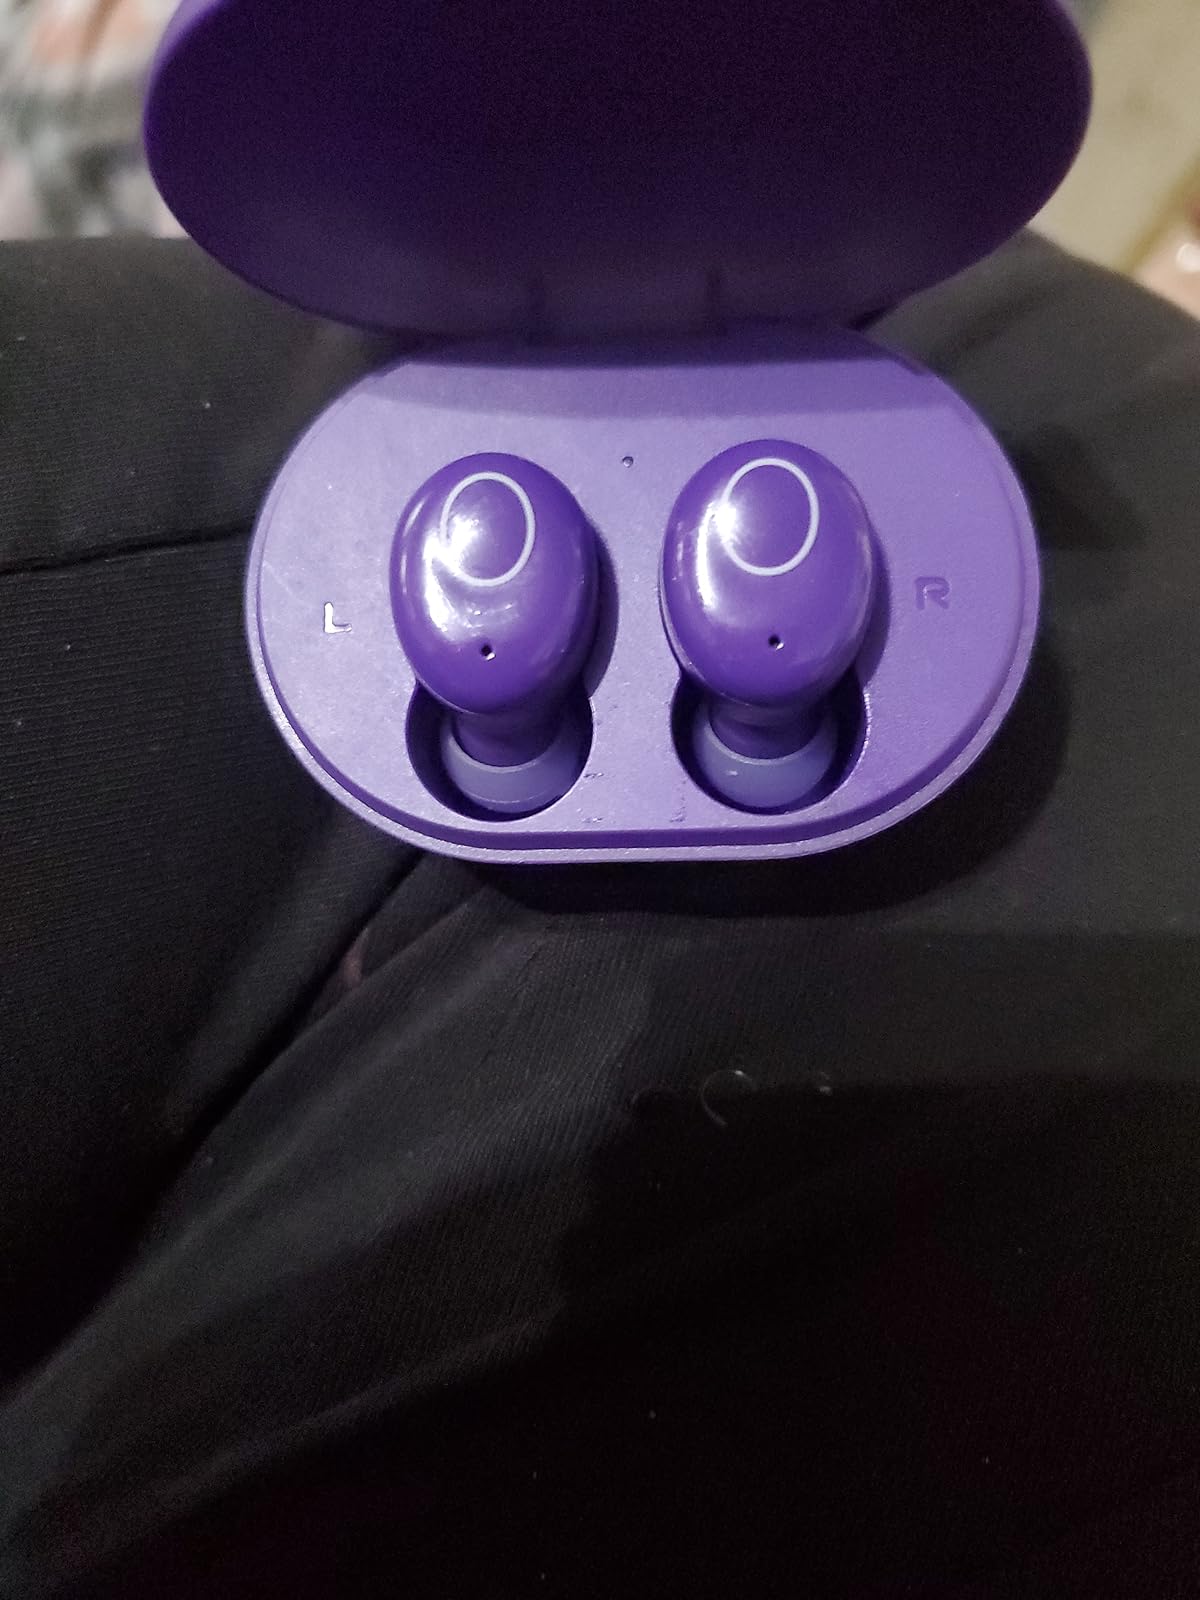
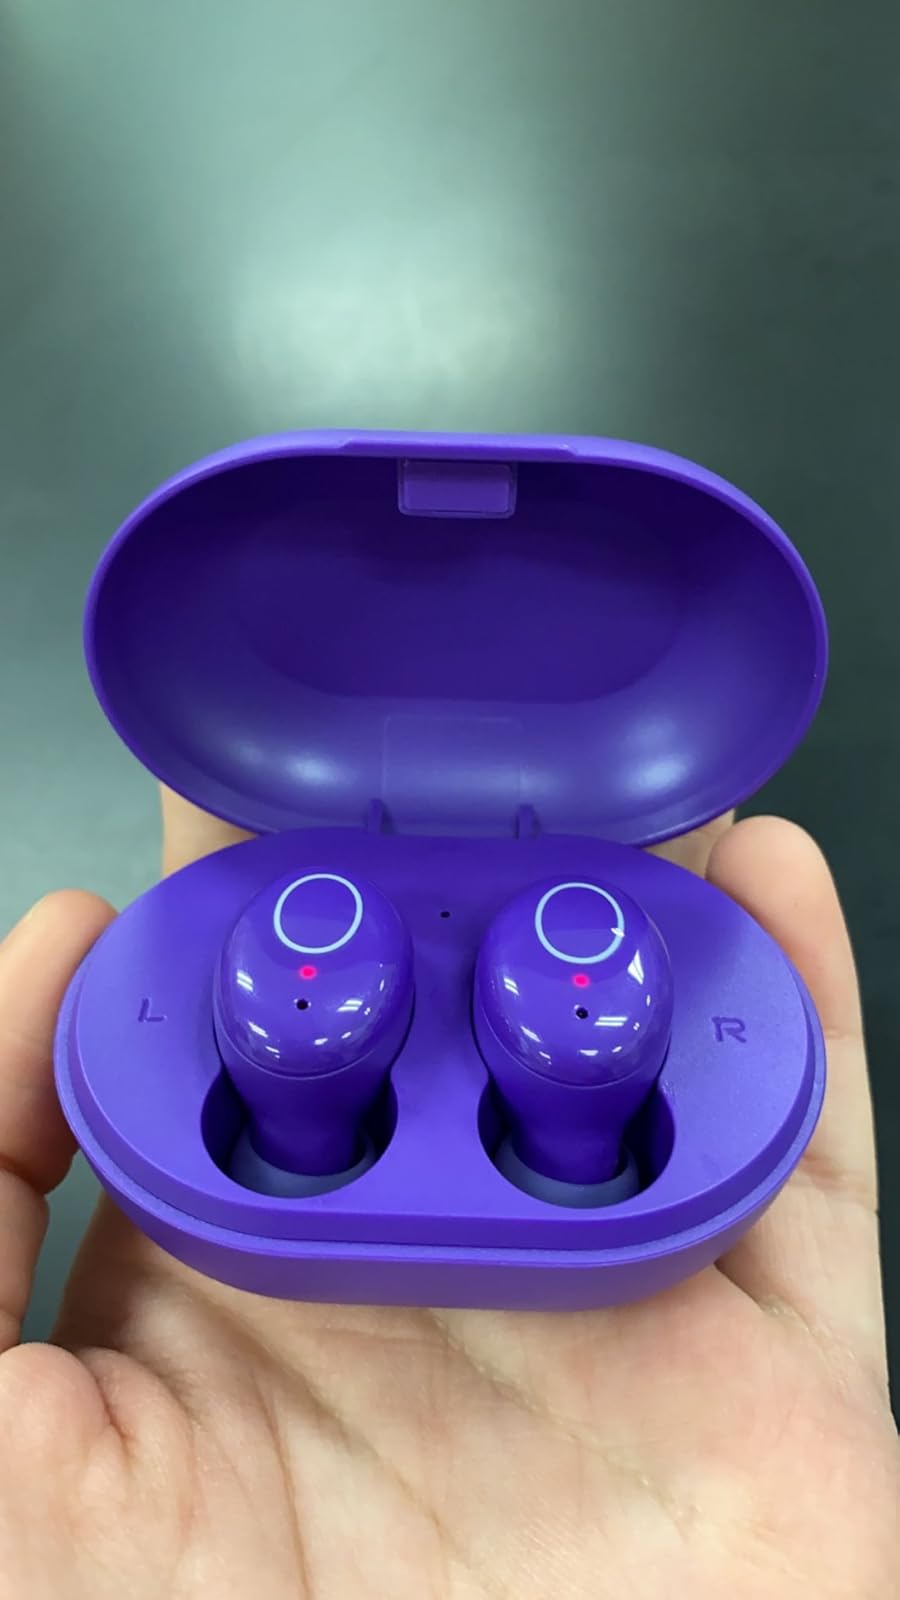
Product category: earbuds
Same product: yes